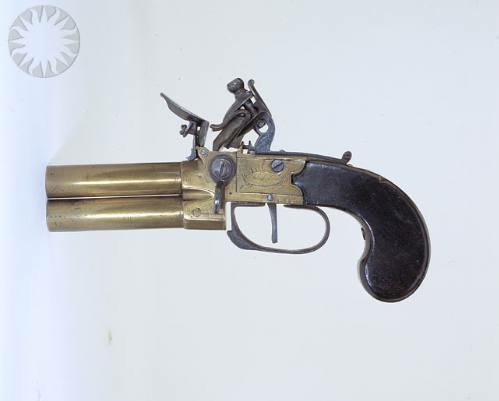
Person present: No